Jam with the Band

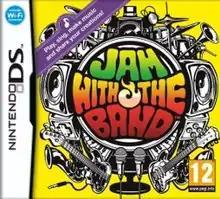
European box art

Jam with the Band, known in Japan as is a music video game developed and published by Nintendo for the Nintendo DS handheld game console. It is the sequel to the Japan-exclusive "Daigasso! Band Brothers", which was released at the DS' launch. "Jam with the Band" was released in Japan in June 2008 and in Europe in May 2010. It uses the largest save capacity for a Nintendo DS game at eight megabytes. Its release was accompanied by a Wii Channel for the Wii console called the "Live Channel", known in Japan as the "Speaker Channel", that allows players to hear the game's sound through their television. It features the character Barbara Bat, who was also in the predecessor.